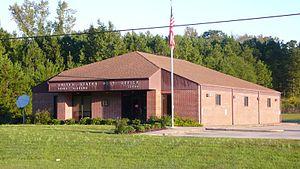
Vance est une ville des comtés de Tuscaloosa et Bibb, en Alabama, aux États-Unis.